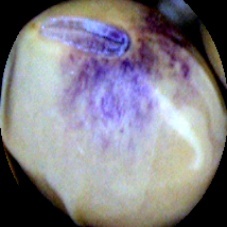
Label: Spotted